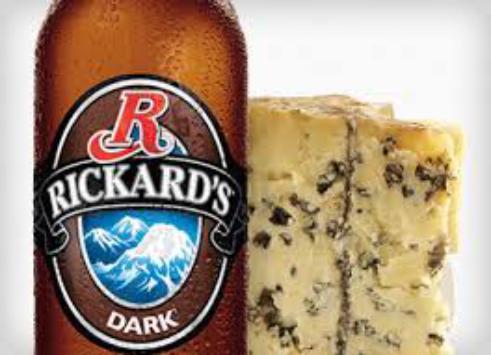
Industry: Food